Bone china

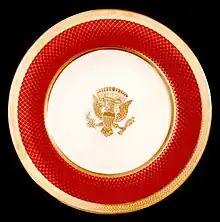
Plate from Ronald Reagan's state service for the White House, by Lenox

Later, Josiah Spode in Stoke-on-Trent further developed the concept between 1789 and 1793, introducing his "Stoke China" in 1796. He died suddenly the year later, and his son Josiah Spode II quickly rechristened the ware "bone china". Among his developments was to abandon Frye's procedure of calcining the bone together with some of the other raw body materials, instead calcining just the bone. Bone china quickly proved to be highly popular, leading to its production by other English pottery manufacturers. Both Spode's formulation and his business were successful: his formulation of 6 parts bone ash, 4 parts china stone and 3.5 parts kaolin, remains the basis for all bone china. It was only in 2009 that his company, Spode, went into receivership before eventually being purchased by Portmeirion Pottery.